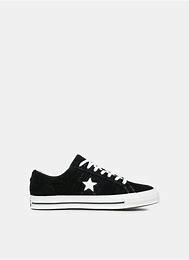
Brand: Converse
Model: One Star Ox